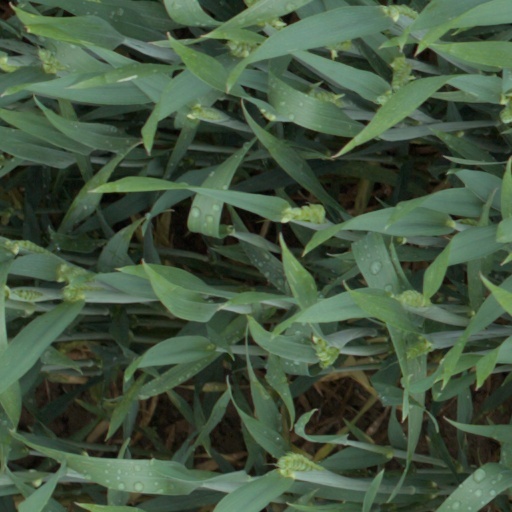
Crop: wheat